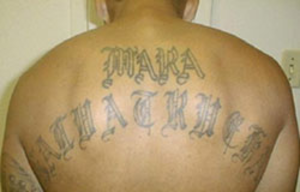
Mara Salvatrucha
Et bandemedlem med bandens navn tatoveret.
Mara Salvatrucha refererer til store bander, som laver kriminelle handlinger i Centralamerika og USA. Navnet er ofte forkortet til MS-13, Mara eller MS, og de fleste medlemmer kommer fra El Salvador, Honduras og andre centralamerikanske lande.